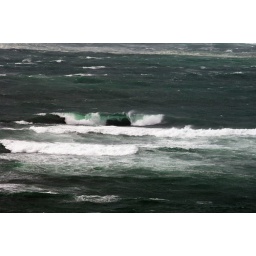
The sky is black, but you can still see the emerald blue sea in the cresting waves